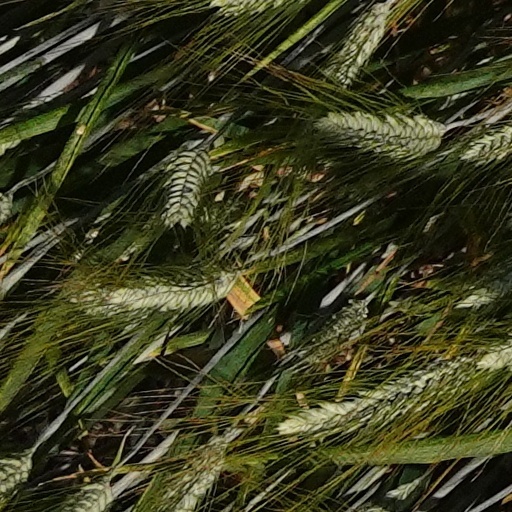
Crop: wheat